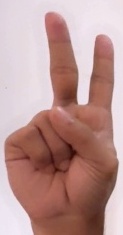
ASL sign: 2